Answer in natural language. Is white color dining table (marked A) in front of tall floor lamp with white shade (marked B)? Choose between the following options: yes or no
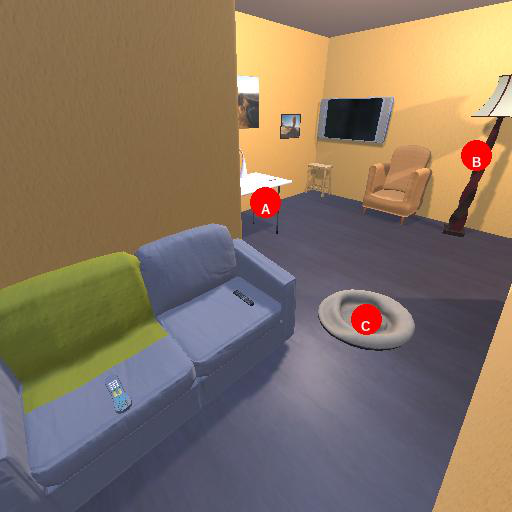
<answer>yes</answer>